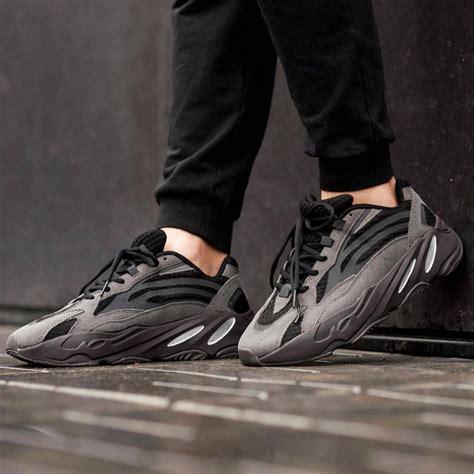
Brand: Adidas
Model: Yeezy Boost 700